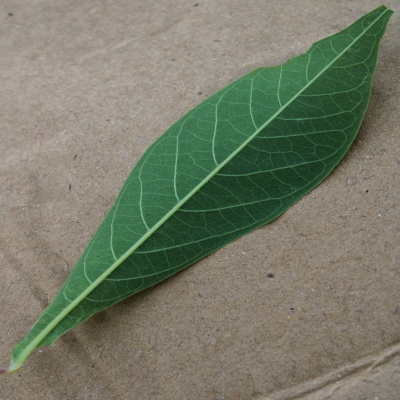
Crop: Cassava
Condition: healthy